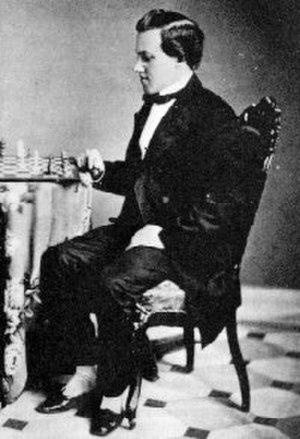
Paul Morphy, né Paul Charles Morphy le 22 juin 1837 à La Nouvelle-Orléans où il est mort le 10 juillet 1884, est un joueur d’échecs américain.